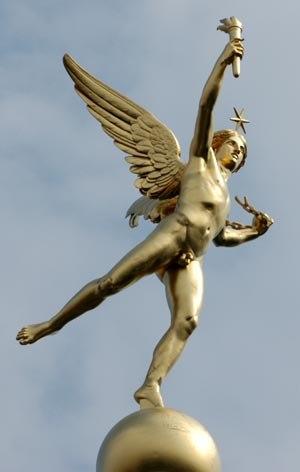
La littérature française du XIXᵉ siècle s'inscrit dans une période définie par deux dates repères : 1799, date du coup d'État de Bonaparte qui instaure le Consulat et met d'une certaine façon fin à la période révolutionnaire, et 1899, moment de résolution des tensions de l'affaire Dreyfus et de la menace du boulangisme et où s'imposent finalement les valeurs de la IIIᵉ République.